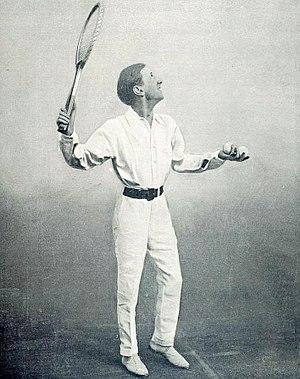
Maurice Germot, champion de France de tennis en juin 1905.
Les Internationaux de France, ou Tournoi de Roland-Garros, ou plus simplement Roland-Garros par métonymie, est un tournoi de tennis sur terre battue créé en 1925 et qui se tient annuellement depuis 1928 à Paris, dans le stade Roland-Garros. Il succède au Championnat de France créé en 1891. Organisé par la Fédération française de tennis, il se déroule sur la dernière semaine de mai et la première semaine de juin. Il est l'un des quatre tournois du Grand Chelem, le deuxième dans le calendrier après l'Open d'Australie en janvier. Suivent le tournoi de Wimbledon, dernière semaine de juin et première semaine de juillet, puis l'US Open en août. Dans le monde du tennis à majorité anglophone, le tournoi est aussi connu sous le nom de French Open depuis 1968, première année de l'ère Open.